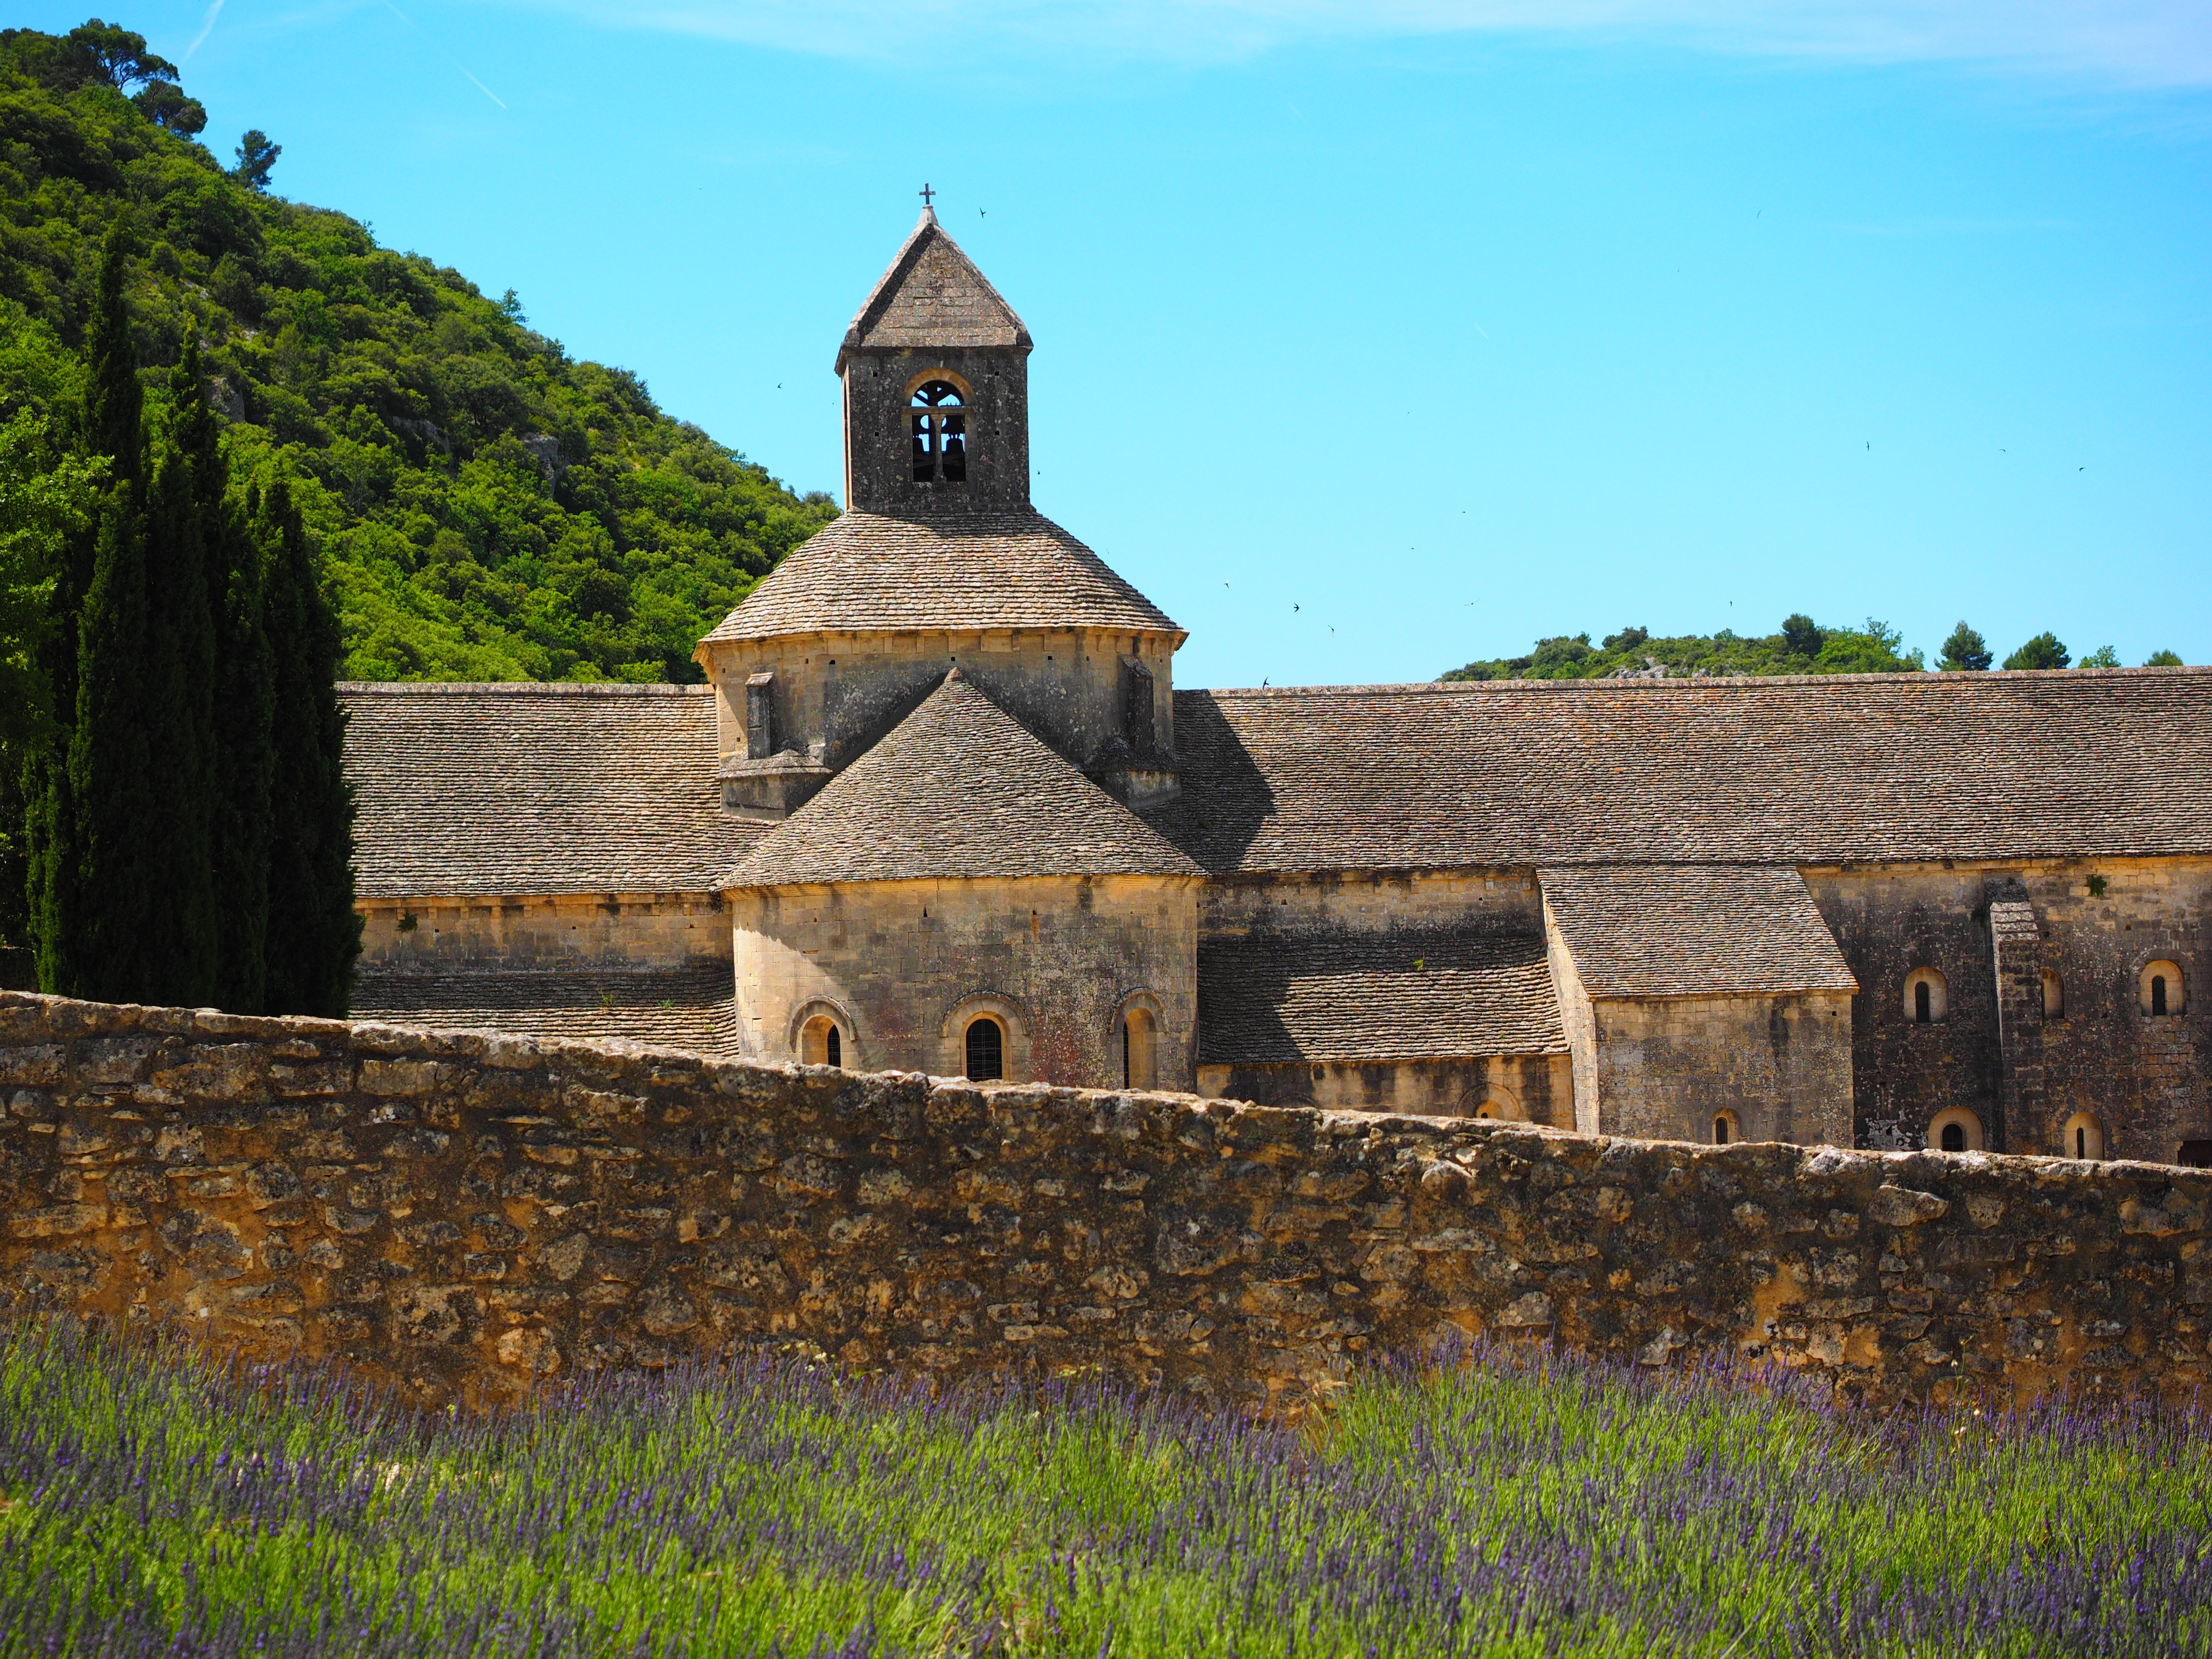
nature, architecture, plant, farm, meadow, purple, building, chateau, summer, village, france, aroma, green, herb, crop, botany, blue, church, chapel, fortification, agriculture, garden, flora, lavender, place of worship, flowers, wild plant, french, bed, ruins, petals, decorative, violet, monastery, lavender field, provence, abbey, estate, fragrant, herbs, flower meadow, fragrance, aromatic, vaucluse, medicinal plant, rural area, inflorescence, summer flowers, garden flowers, cottage garden, gordes, lamiaceae, department of vaucluse, lavender blossom, lavender flowers, lavender cultivation, wildblue, true lavender, narrow leaf lavender, lavandula angustifolia, lavandula officinalis, lavandula vera, scented plant, homeopathy, lavender meadow, lavendula, abbaye de's nanque, notre dame de's nanque, the order of cistercians, cistercian monks, s nanque abbey, zisterzienser, abbey church, bistum avignon, ancient history